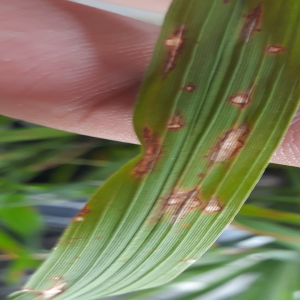
Disease: Blast